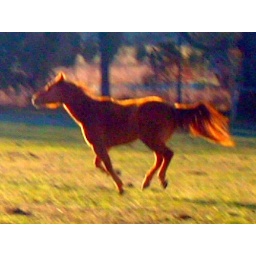
this is my horse Slick running in early morning, I made it more orange